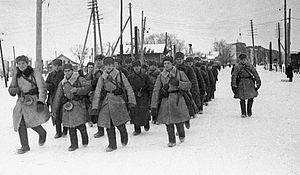
L'infanterie est l'ensemble des unités militaires qui combattent à pied, le soldat étant appelé fantassin. Le mot est emprunté de l'italien infanteria, dérivé de infante qui prit au XIVᵉ siècle le sens de « jeune soldat, fantassin ».
Alexandre Vassilievitch Oustinov est un photographe photojournaliste russe.